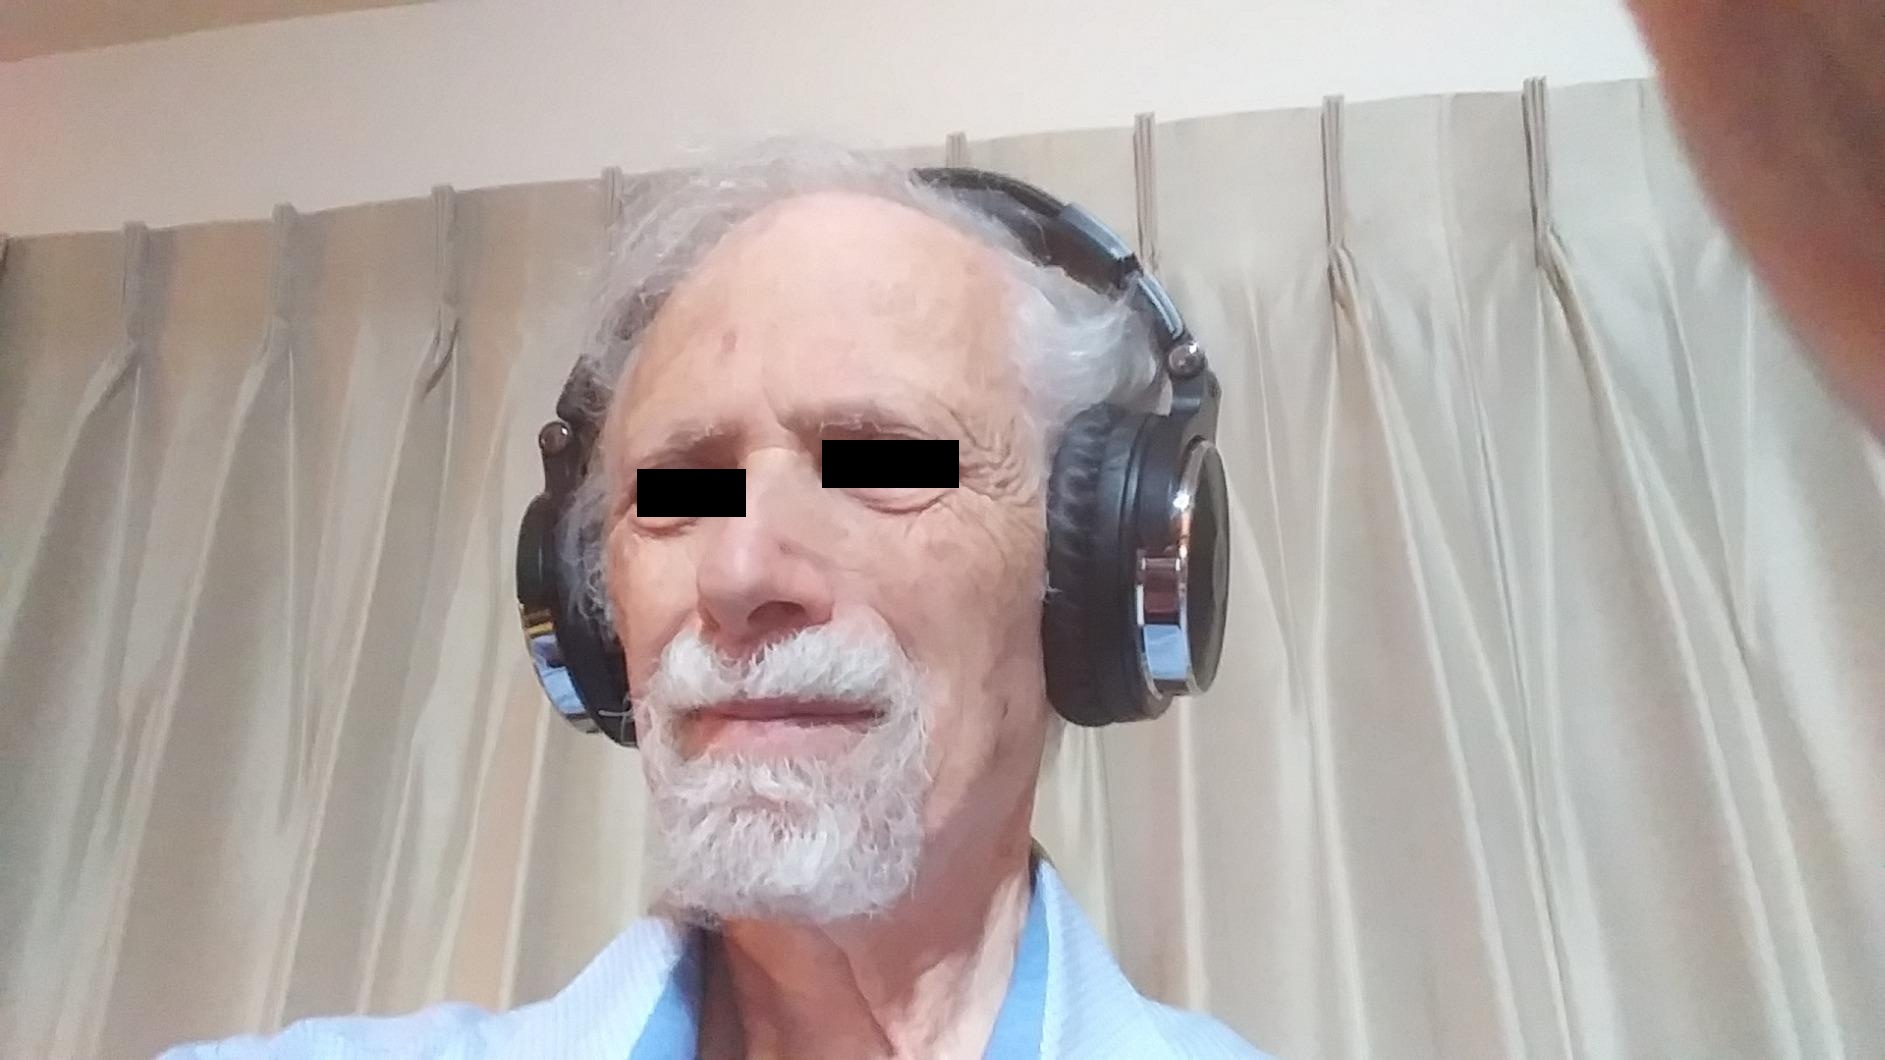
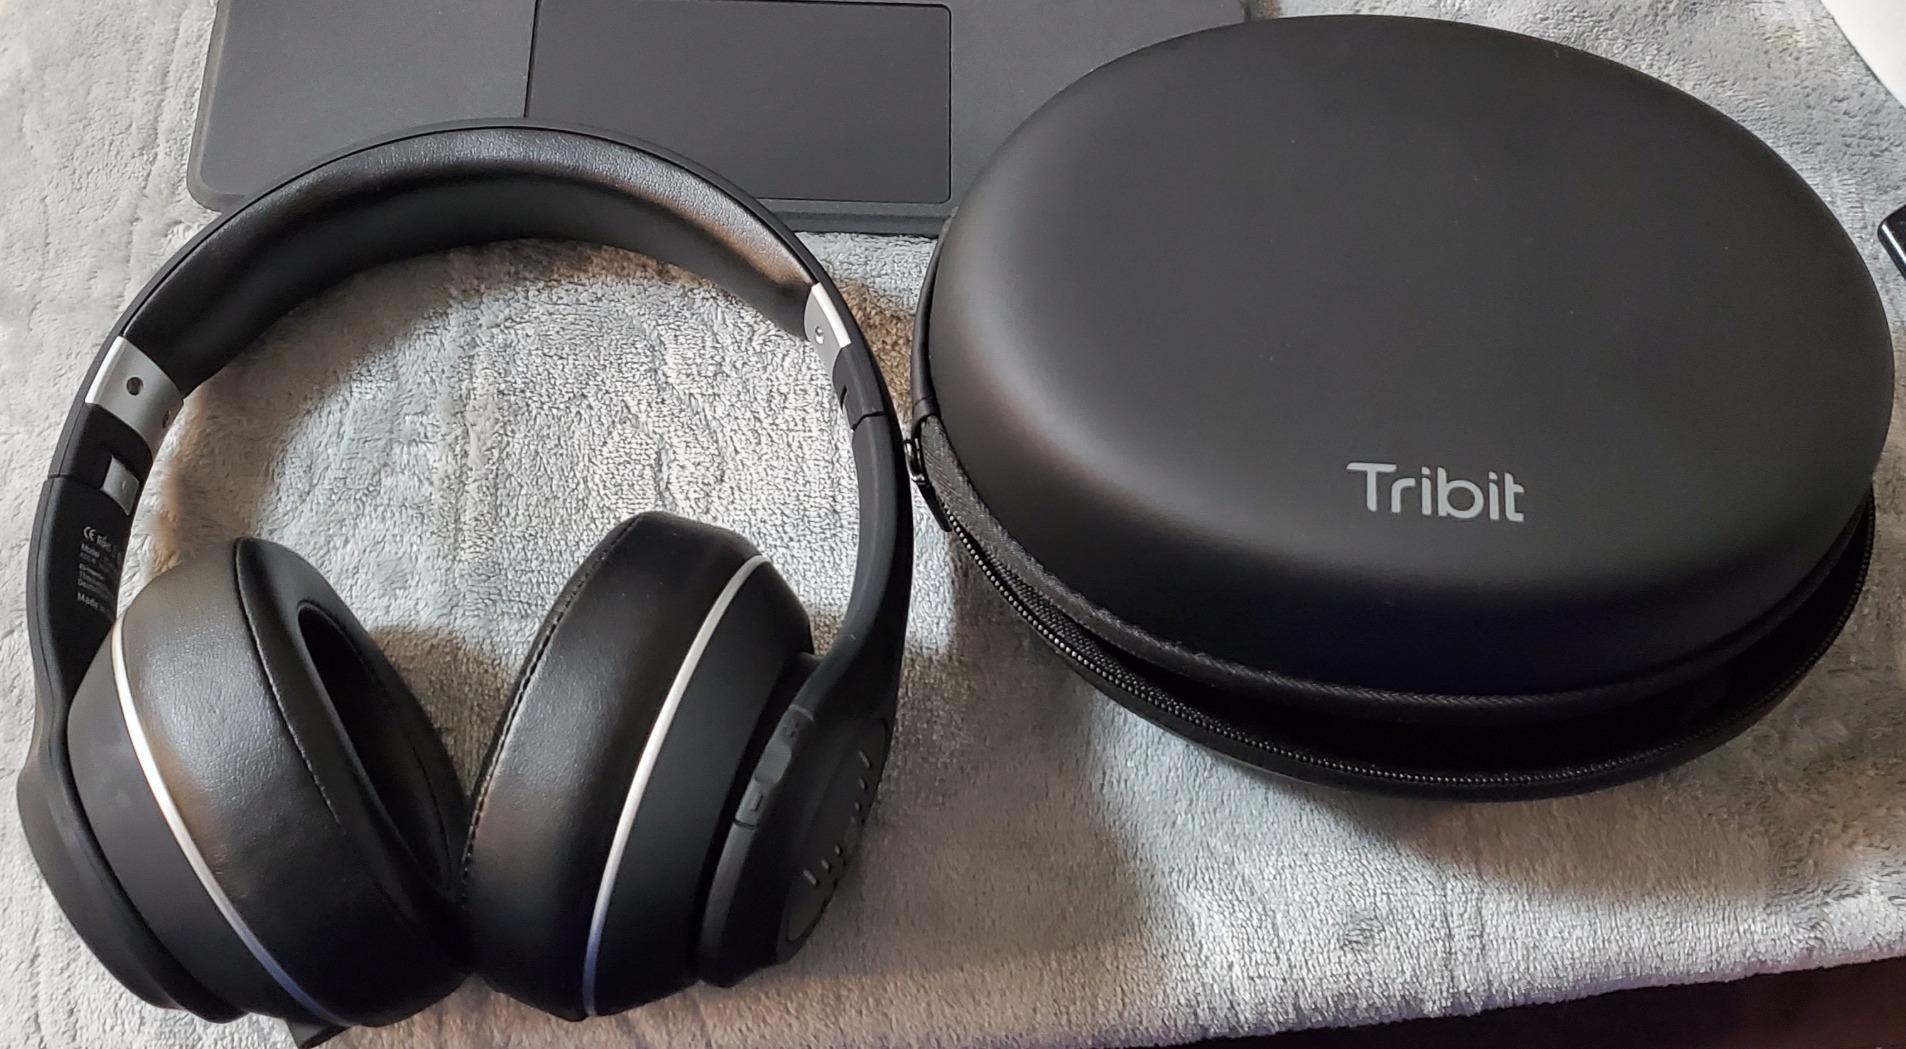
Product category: headphones
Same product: no